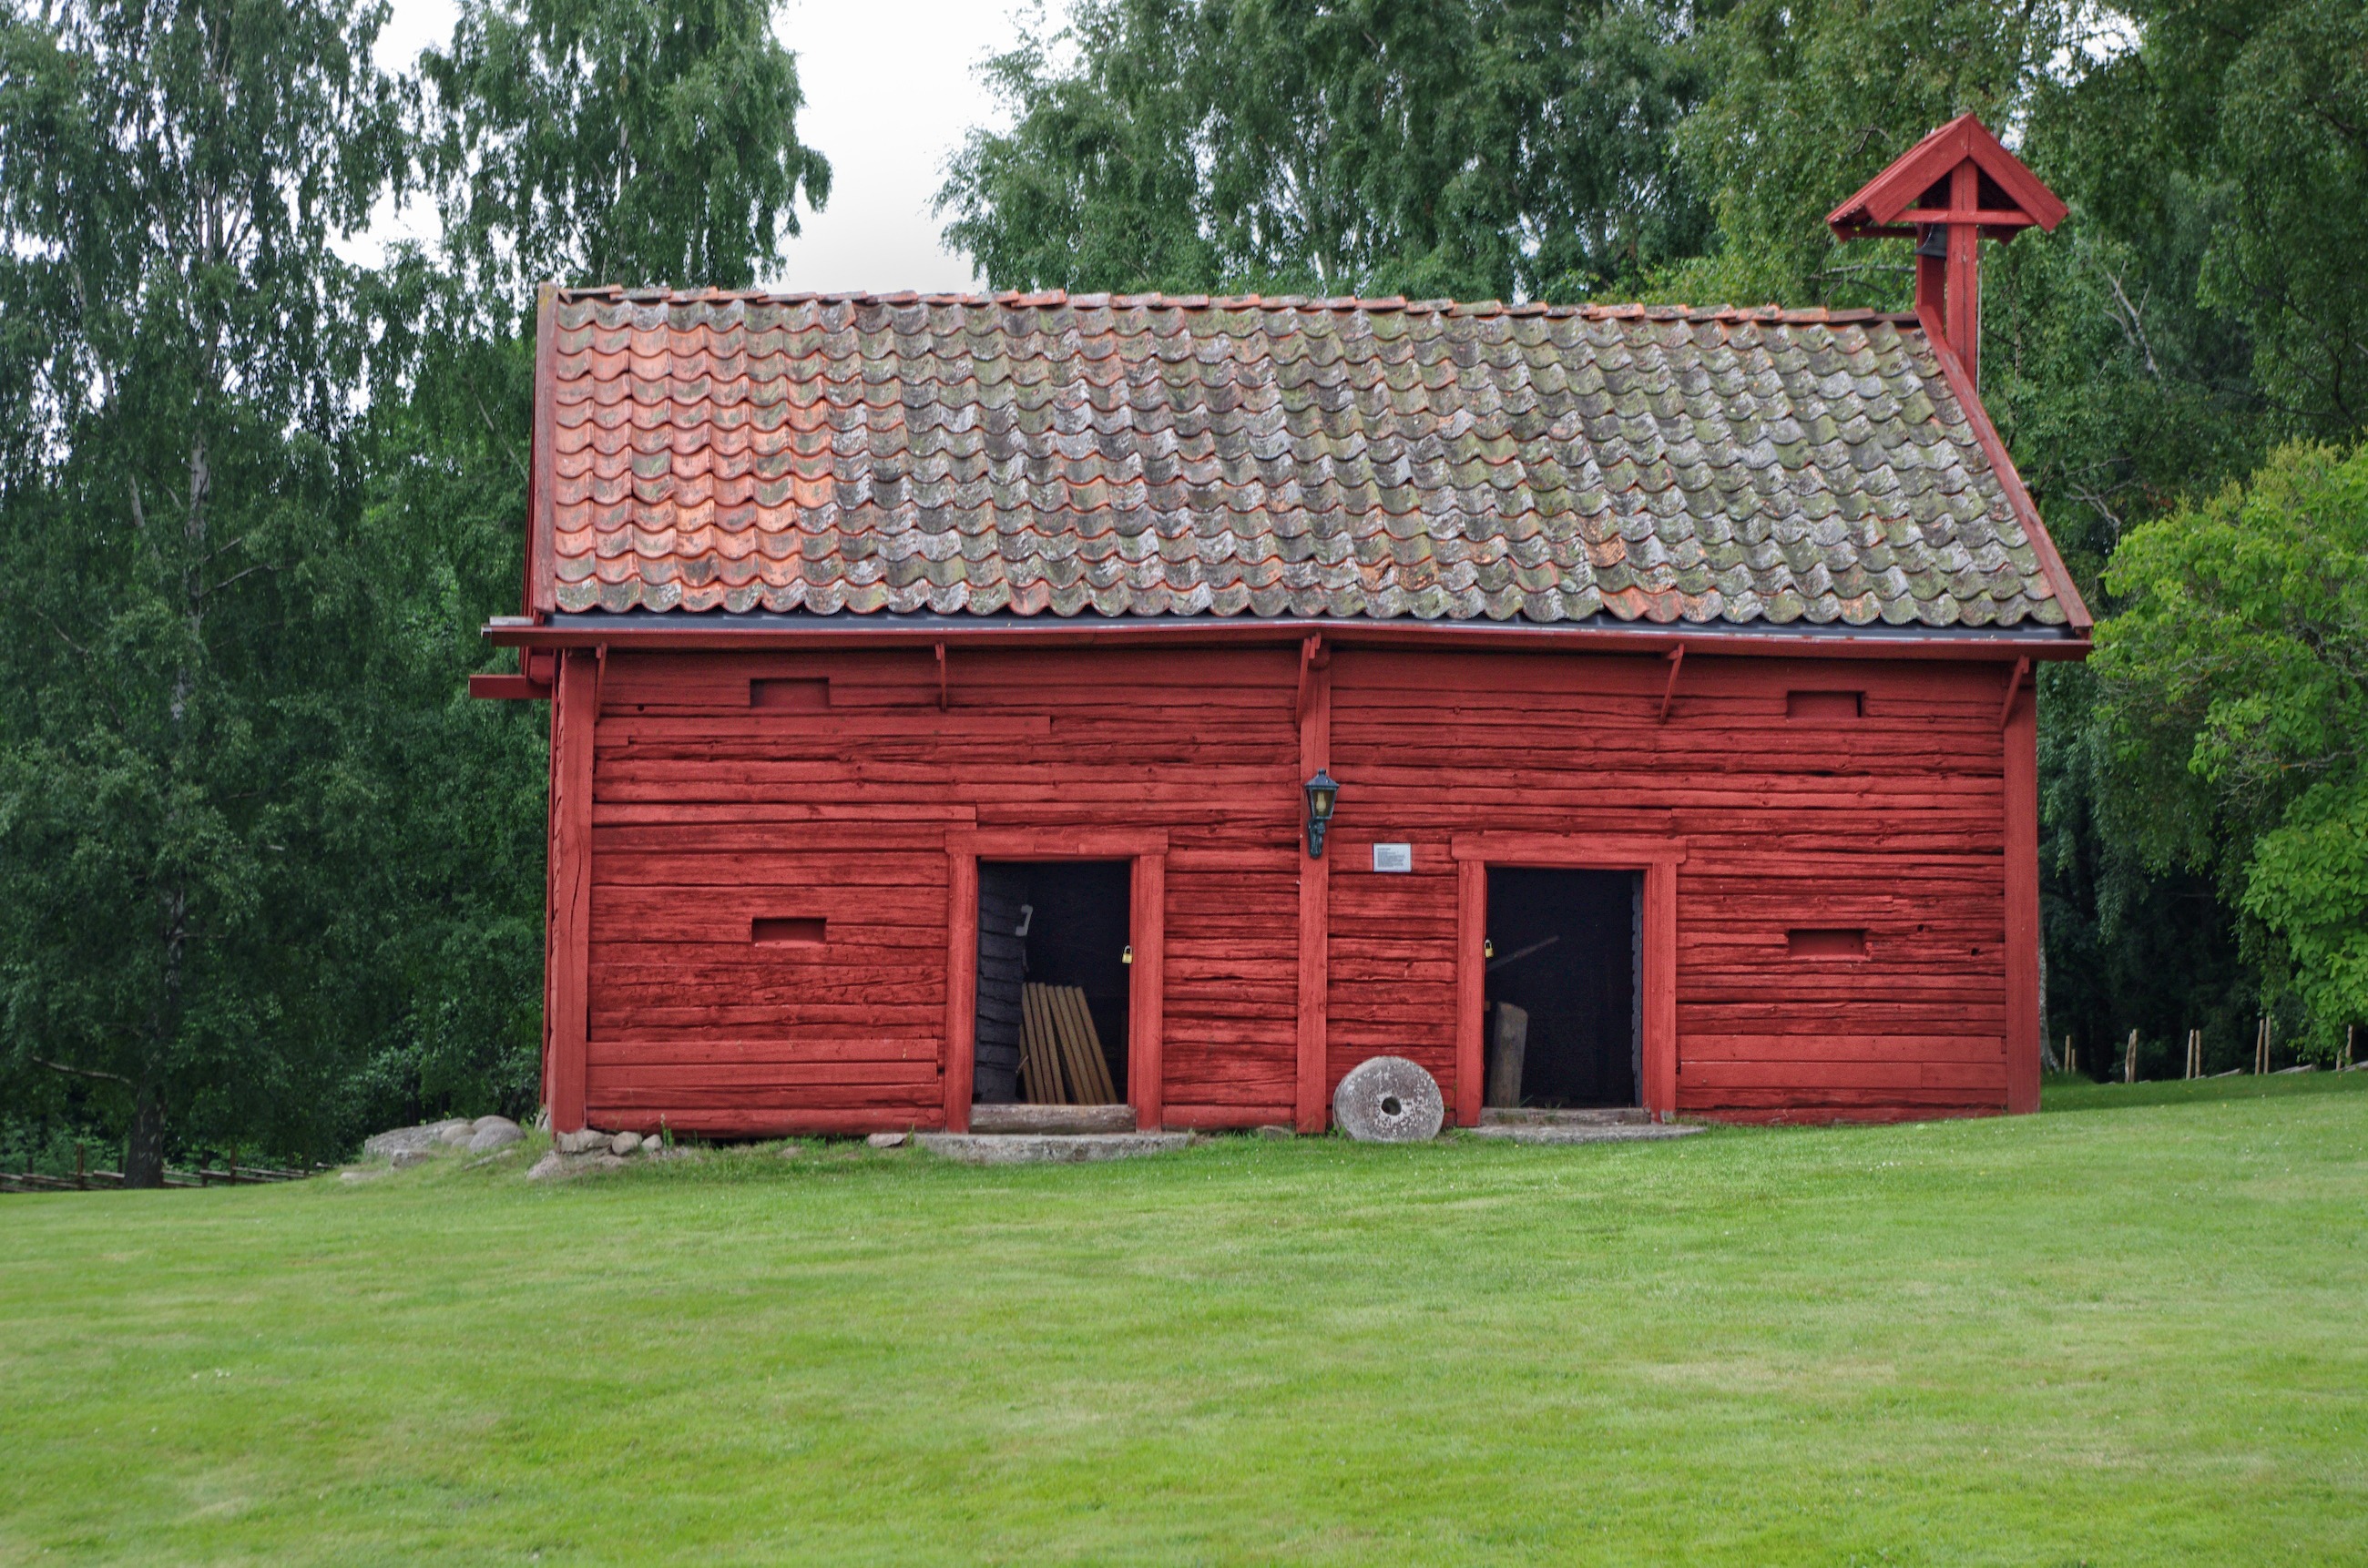
nature, grass, wood, field, farm, house, building, old, barn, home, country, shed, hut, shack, rural, scenic, cottage, trees, outside, sweden, wooden, estate, log cabin, lot, rural area, outdoor structure